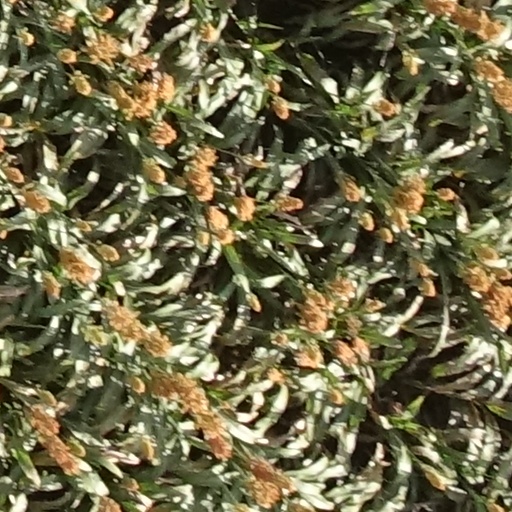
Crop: sorghum